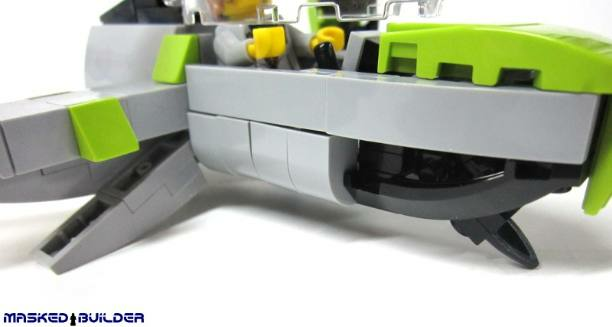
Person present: No